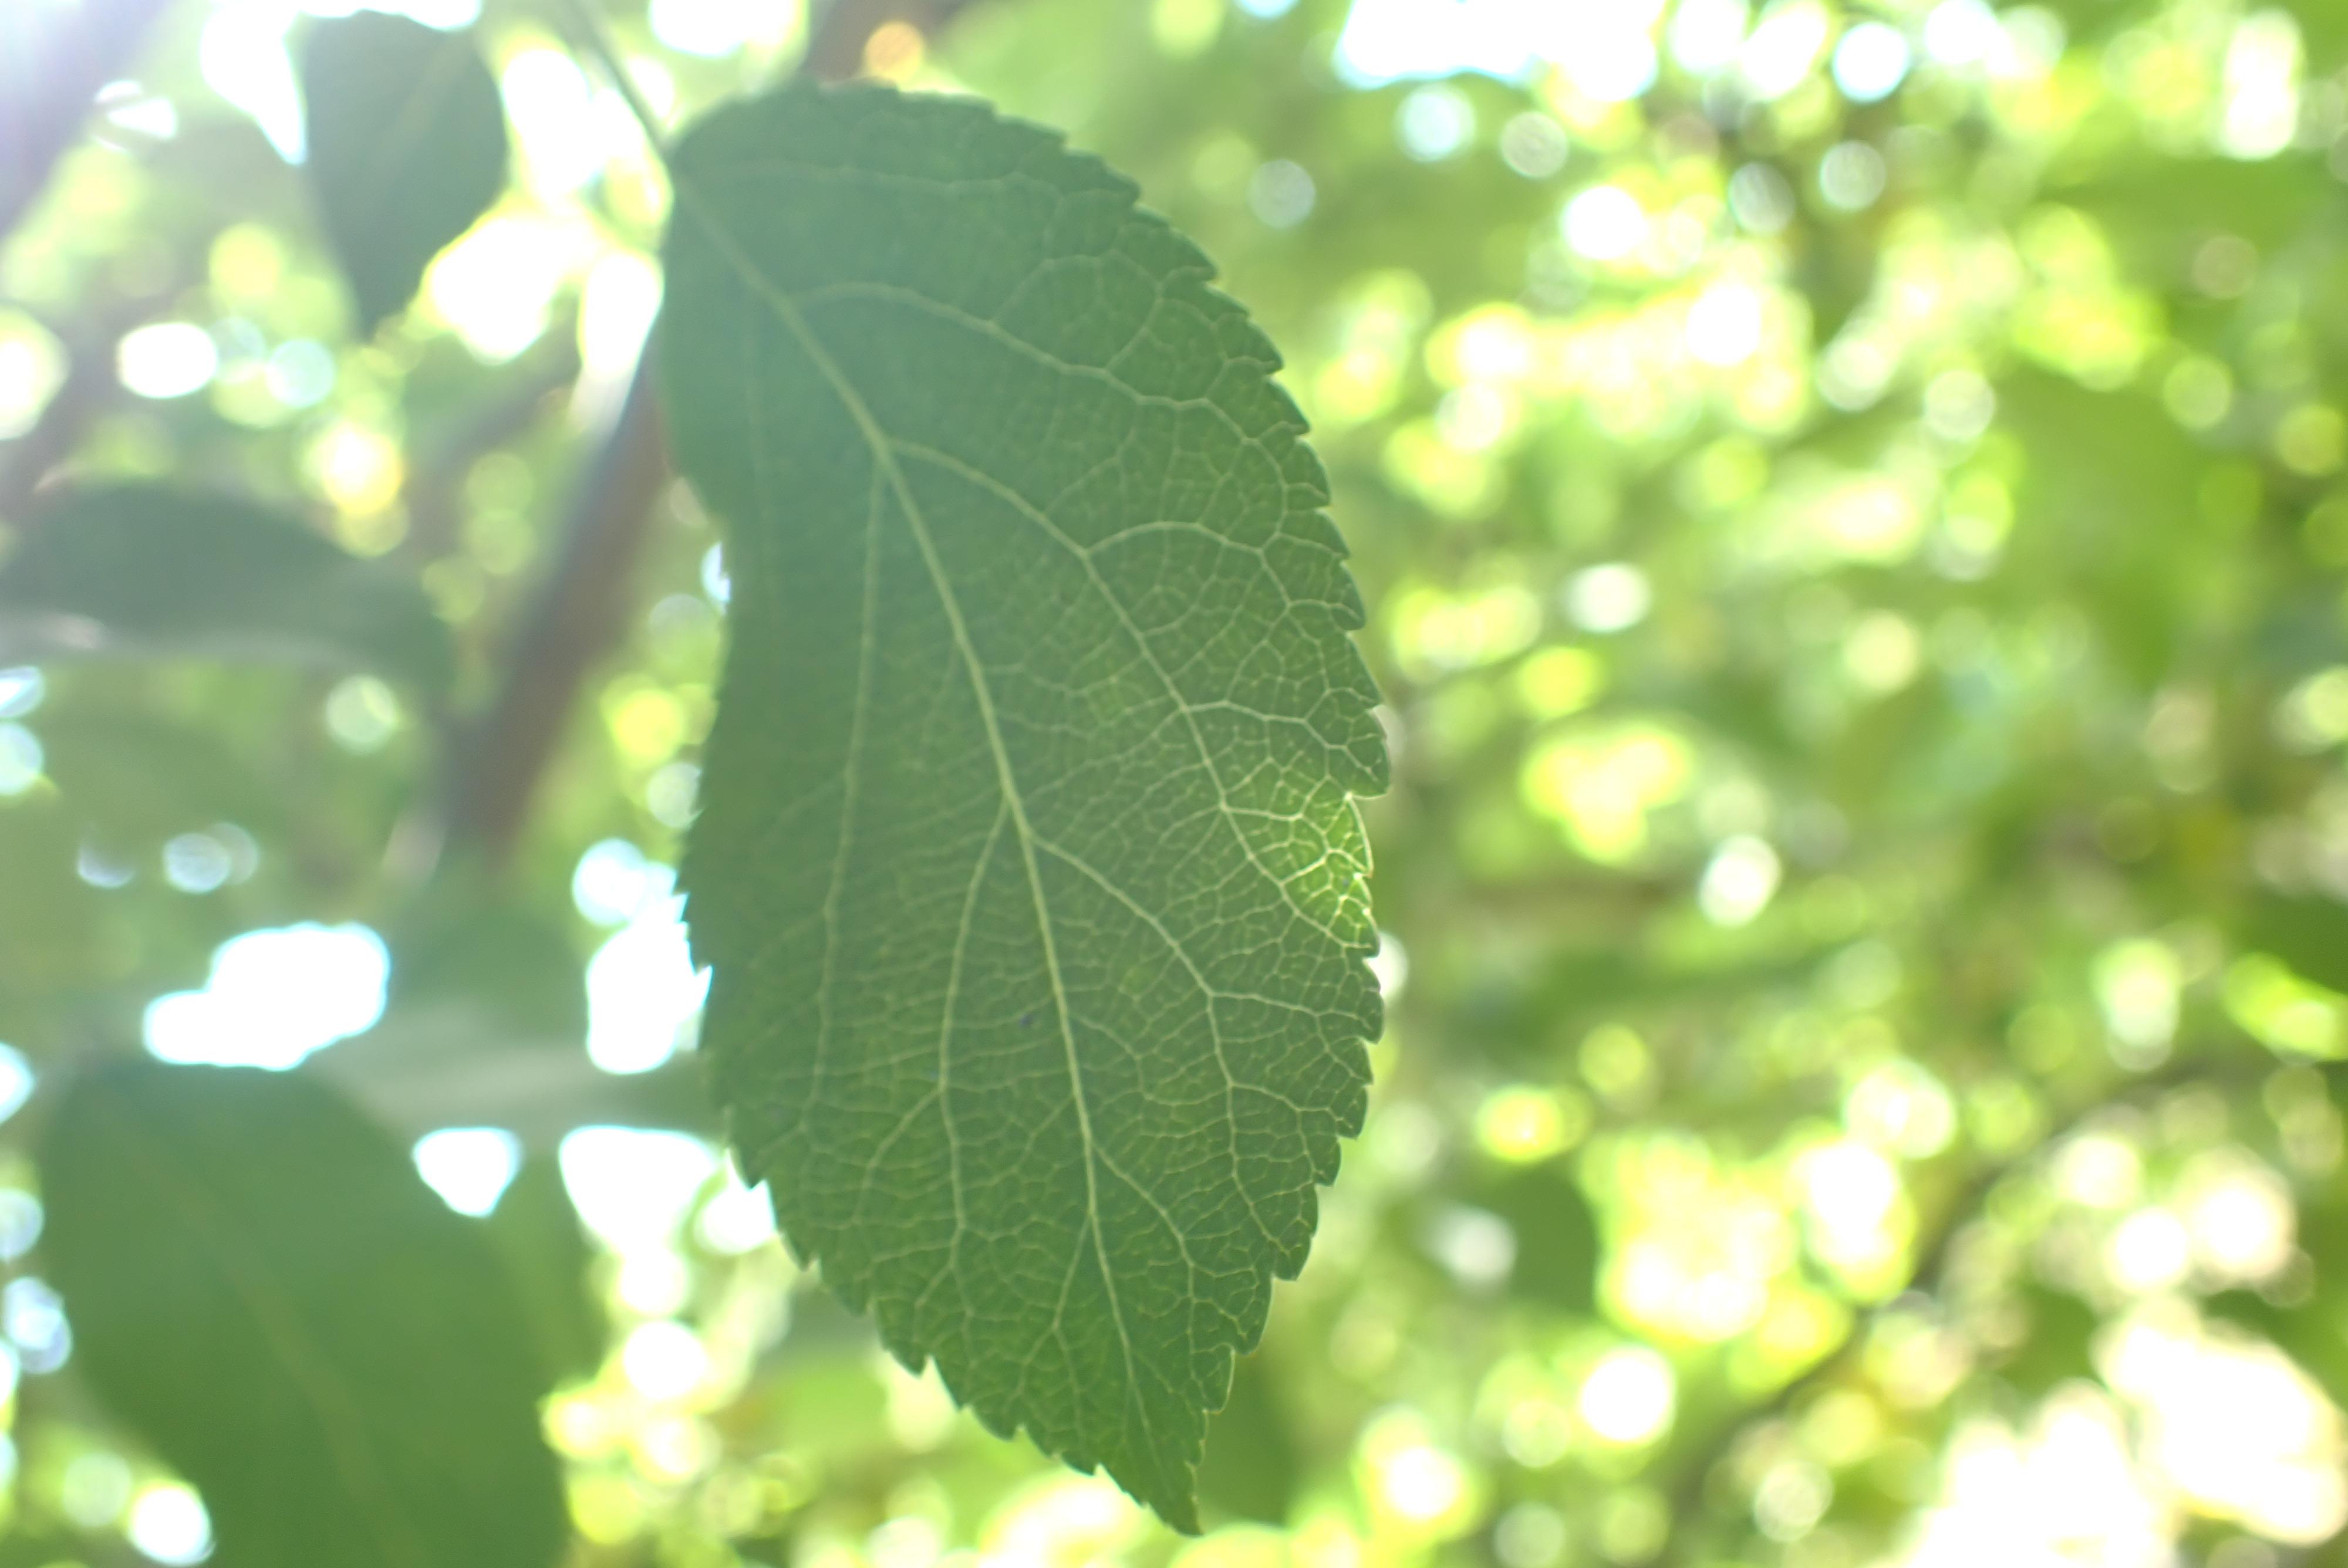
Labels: healthy